Tuulikki Ukkola

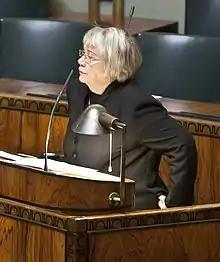
Ukkola in February 2009

Lahja Tuulikki Ukkola (28 November 1943 – 28 May 2019) was a Finnish politician and journalist. Born in Taivalkoski, she began working for the newspaper "Kaleva" in 1962. As a member of the Liberal People's Party, she served as an MP for the Oulu constituency from 1991 to 1995. She was also the leader of the party between 1993 and 1995. Following the 2007 national parliamentary election, Ukkola was again elected as an MP for Oulu, this time for the National Coalition Party, serving until 2011.